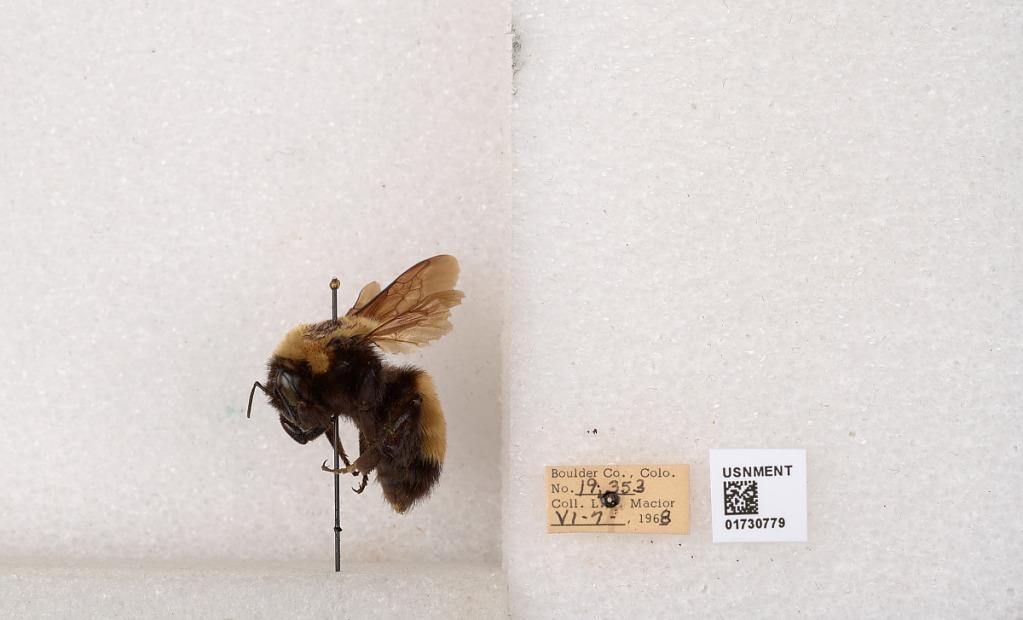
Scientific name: Bombus (Bombus) nevadensis Cresson
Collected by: L. Macior
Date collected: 1968-6-7
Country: United States
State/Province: Colorado
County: Boulder
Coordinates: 40.0925, -105.358